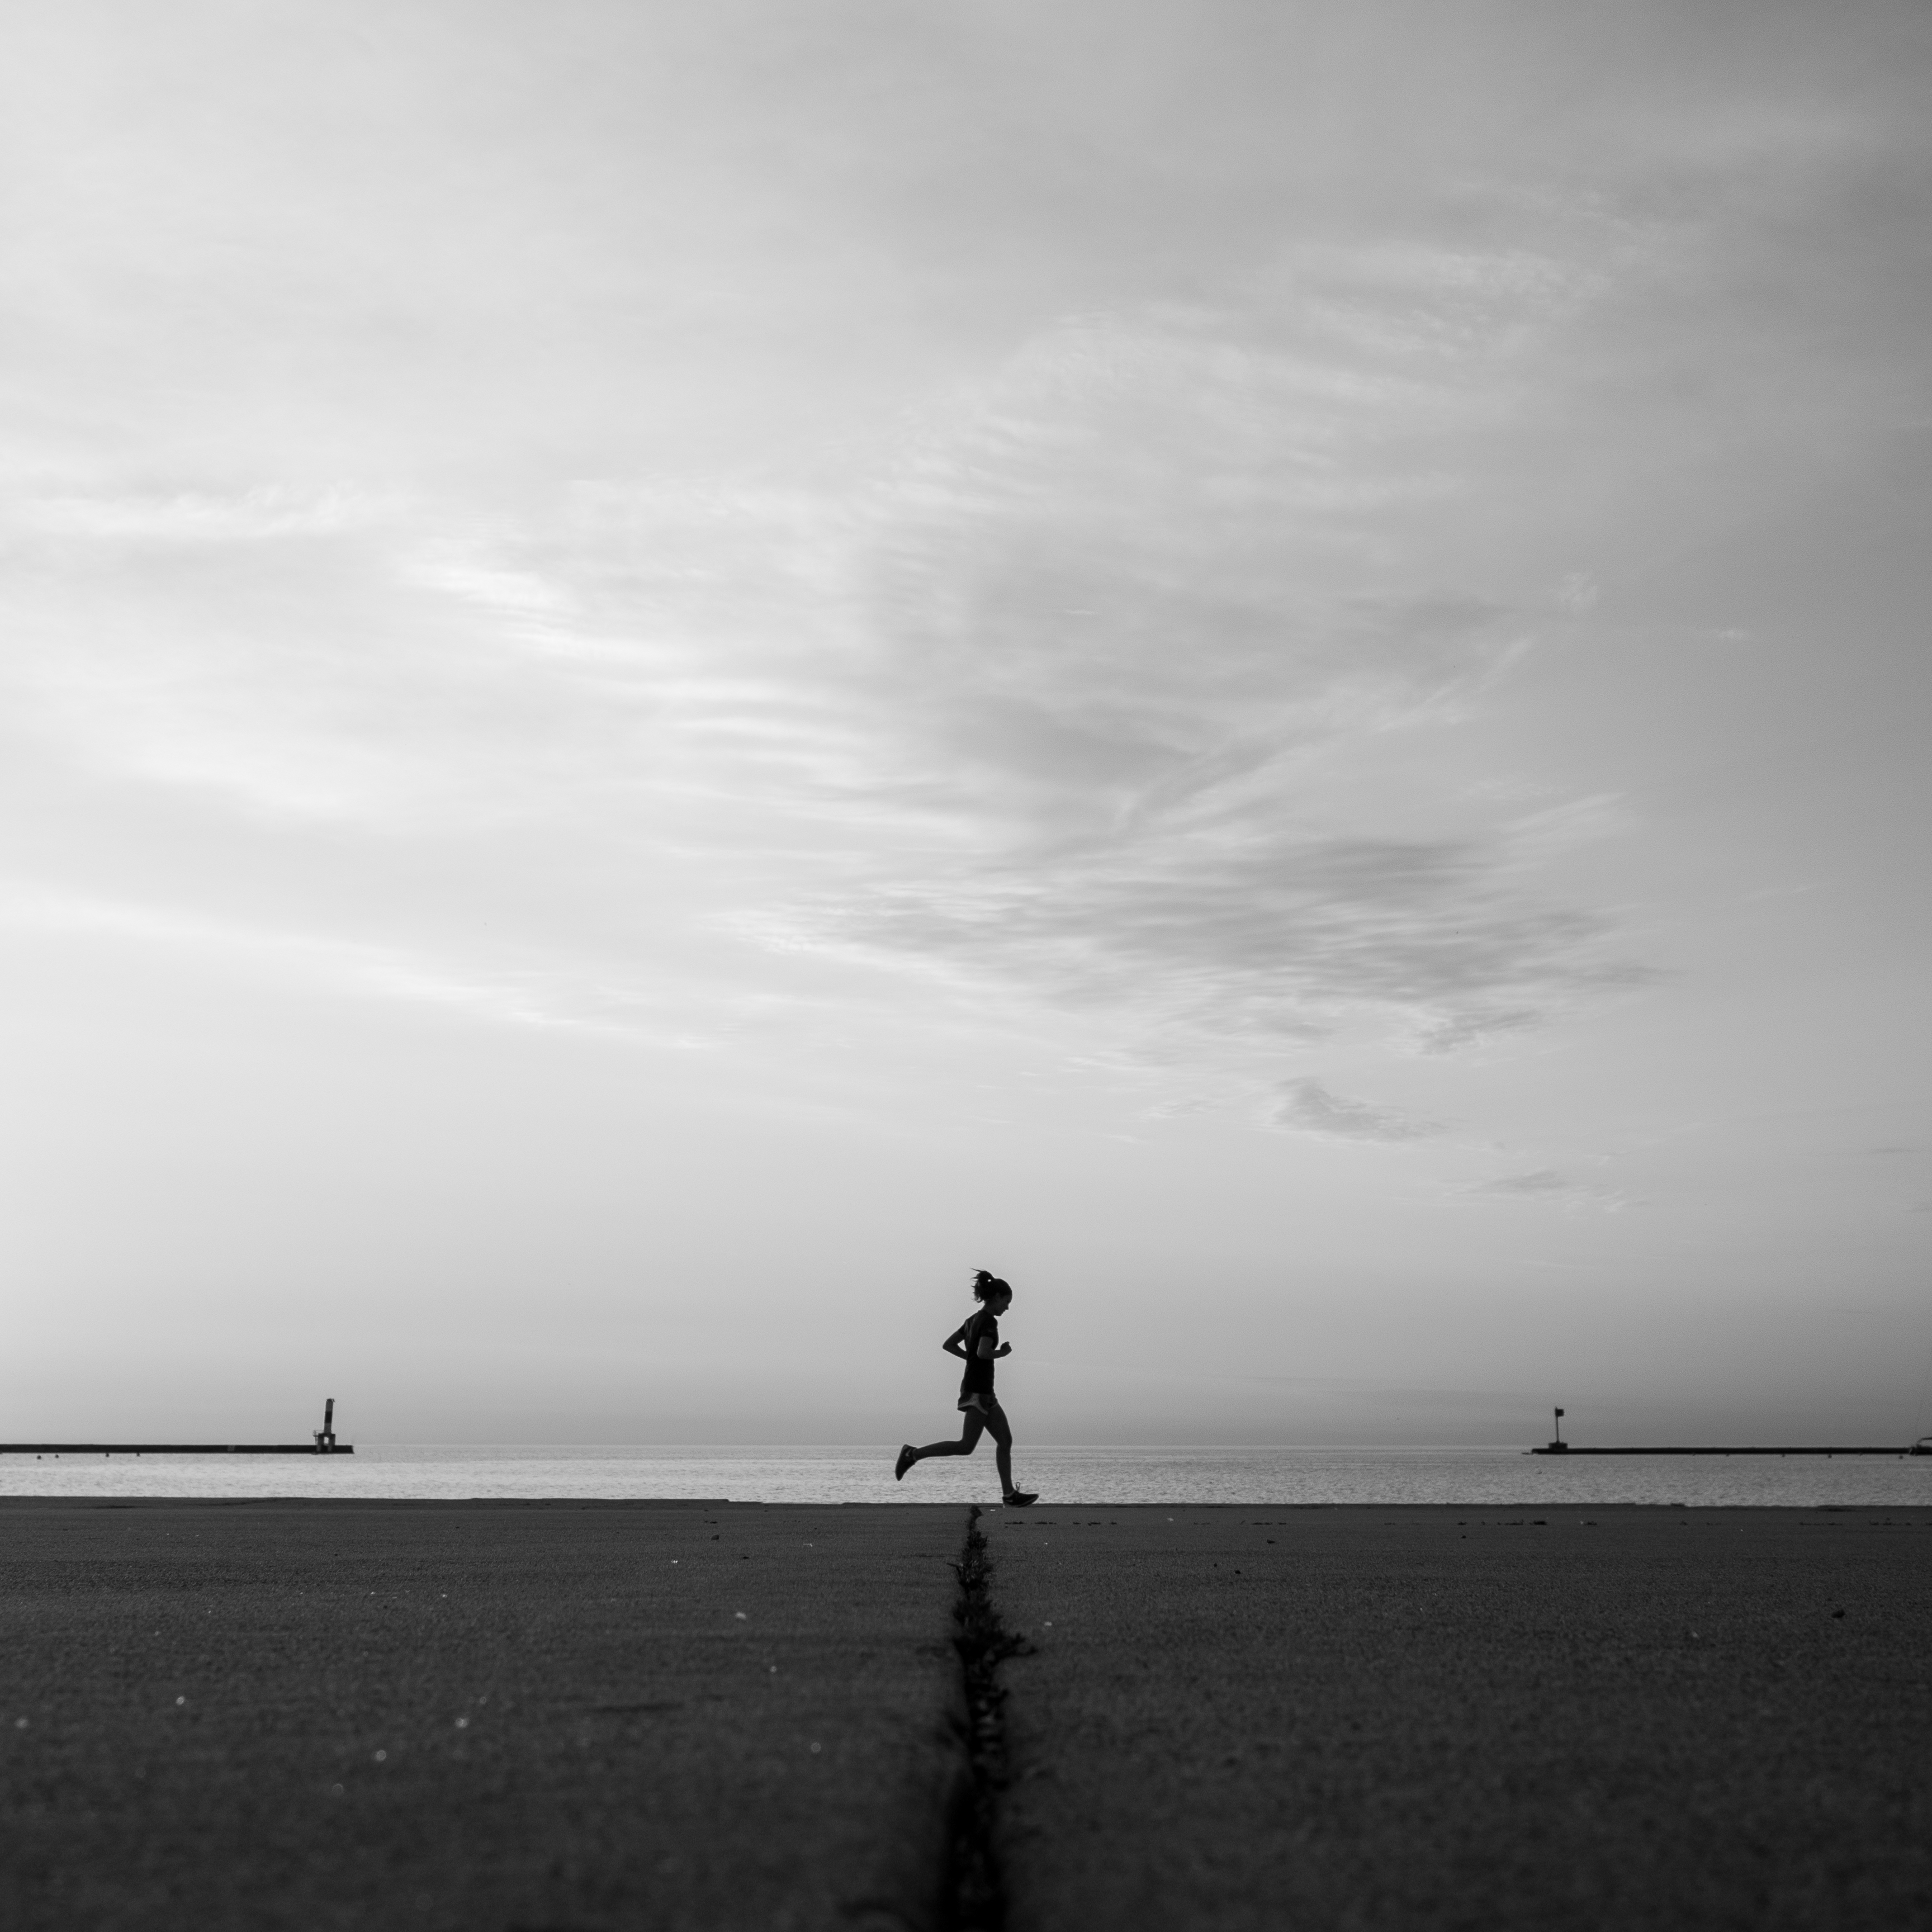
beach, sea, coast, sand, ocean, horizon, silhouette, cloud, black and white, sky, white, morning, shore, wave, chicago, monochrome, body of water, thomasleuthard, oocc, monochrome photography, atmospheric phenomenon